Eduardo Lorenzo Borocotó

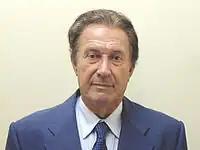
Eduardo Lorenzo Borocotó

Eduardo Lorenzo Borocotó (born 30 August 1934) is a former Argentinian politician and physician. He served as National Deputy of Argentina representing Buenos Aires. He became known due he was elected as member of Republican Proposal party, but after being elected and prior to swear in office he decided to represent the opposition party as an Independent member of the Argentine congress, but related to Justicialist Party.